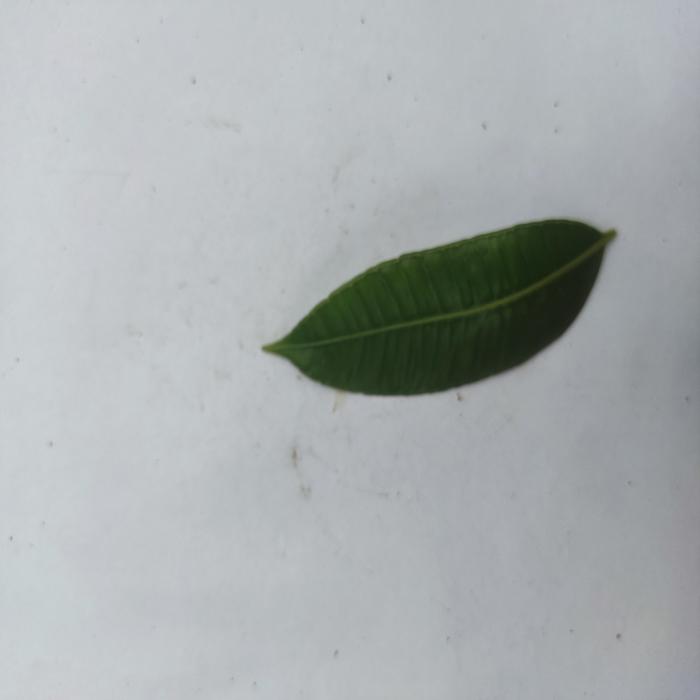
Crop: Hog Plum
Leaf condition: Heathy_Leaf